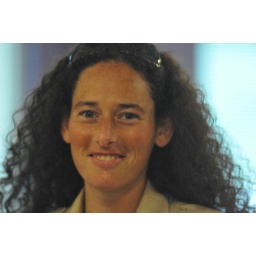
Israeli scouts visit girl scouts headquarters and troop house in Louisville Kentucky.